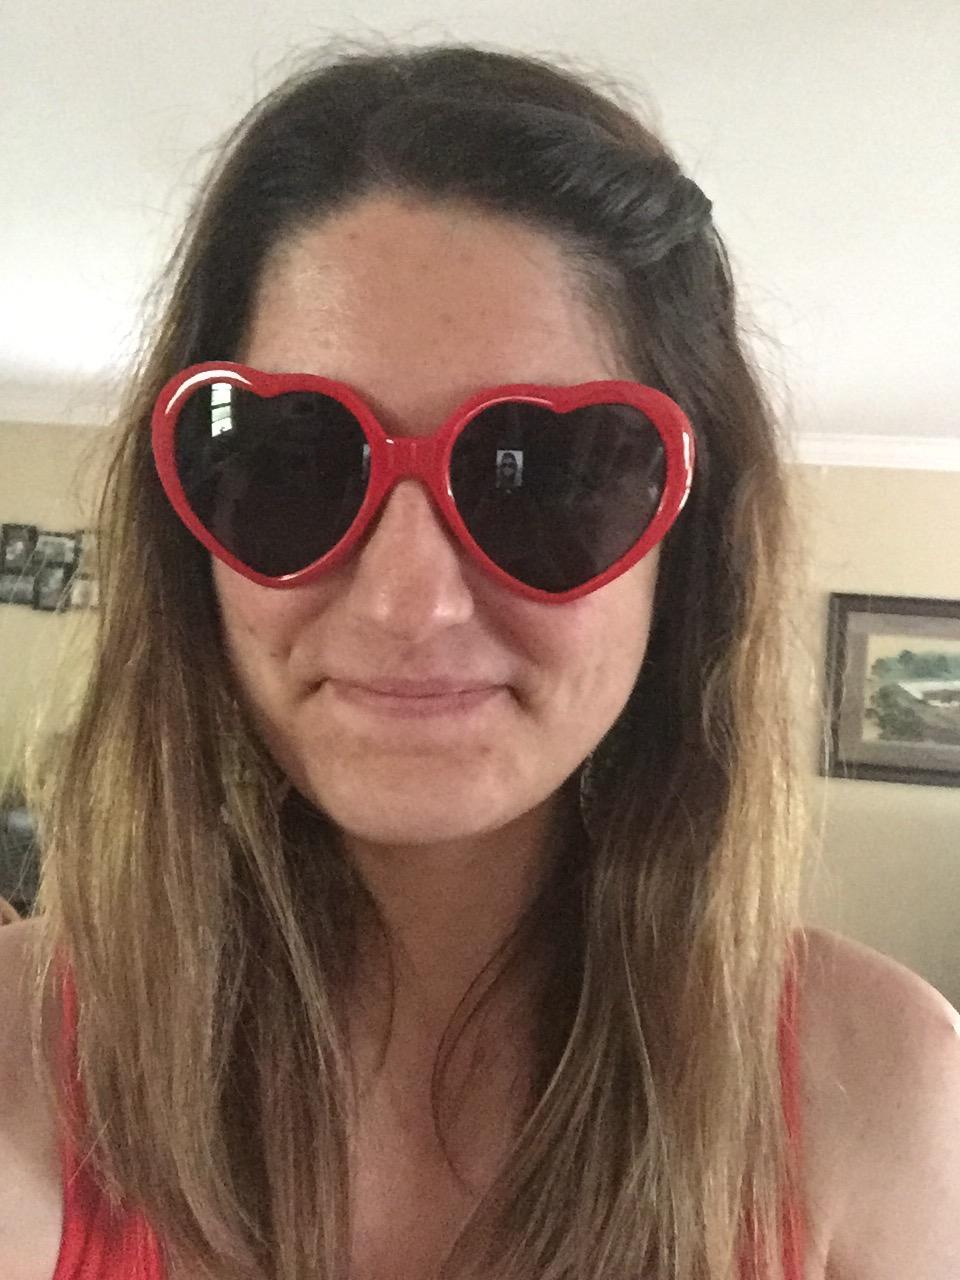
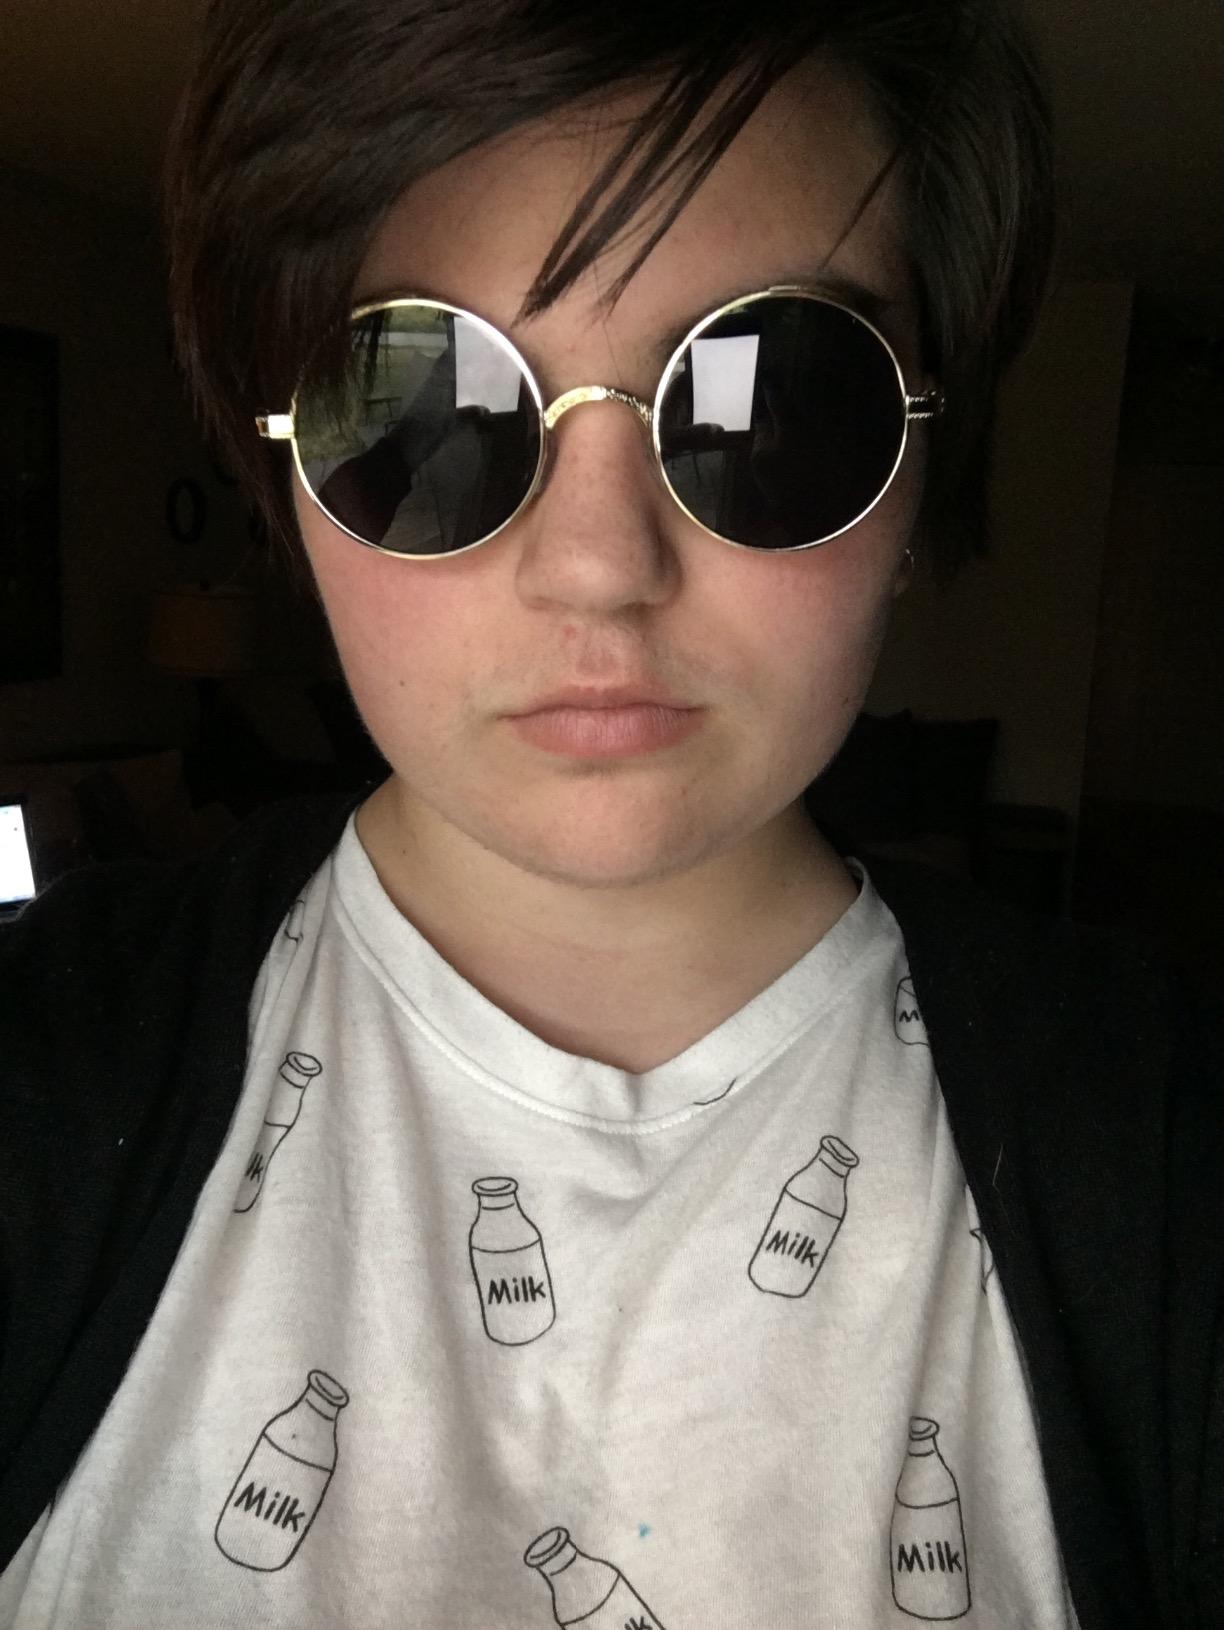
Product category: accessories_sunglasses
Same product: no